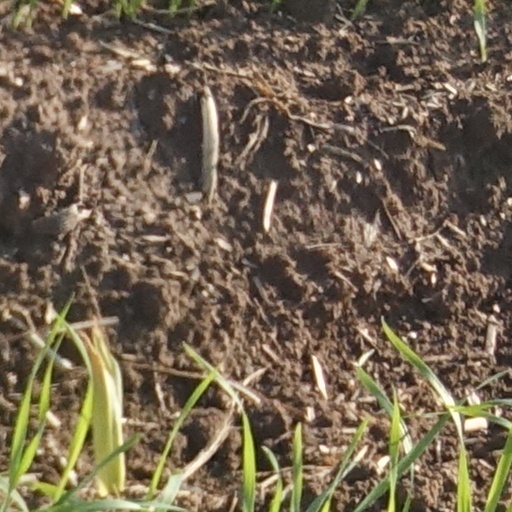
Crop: wheat